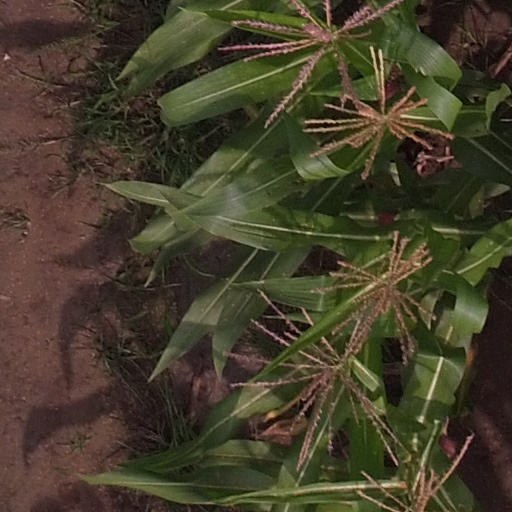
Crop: maize; corn